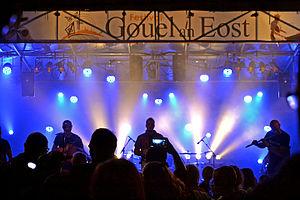
Digresk en concert au festival Gouel an Eost à Plougoulm (Finistère) le 9 août 2015.
Le Festival Gouel an Eost se déroule tous les ans à Plougoulm. Cette Fête célèbre la moisson, la culture bretonne et celtique et divers manifestations ayant trait à la Bretagne. Sont organisés des concerts, valorisation du patrimoine, battage à l'ancienne, repas traditionnels, défilé, fest-noz... Le festival existe depuis 1981 et a fêté sa 35ᵉ édition en 2016.